AJ Ginnis

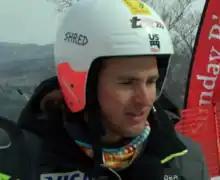
Ginnis in 2017

Alexandros Ioannis "AJ" Ginnis (born 17 November 1994) is a Greek-American World Cup alpine ski racer. Ginnis specializes in the technical events, with a focus on slalom.